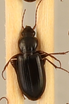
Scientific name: Calathus advena
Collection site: Rocky Mountains NEON (RMNP), plot RMNP_014